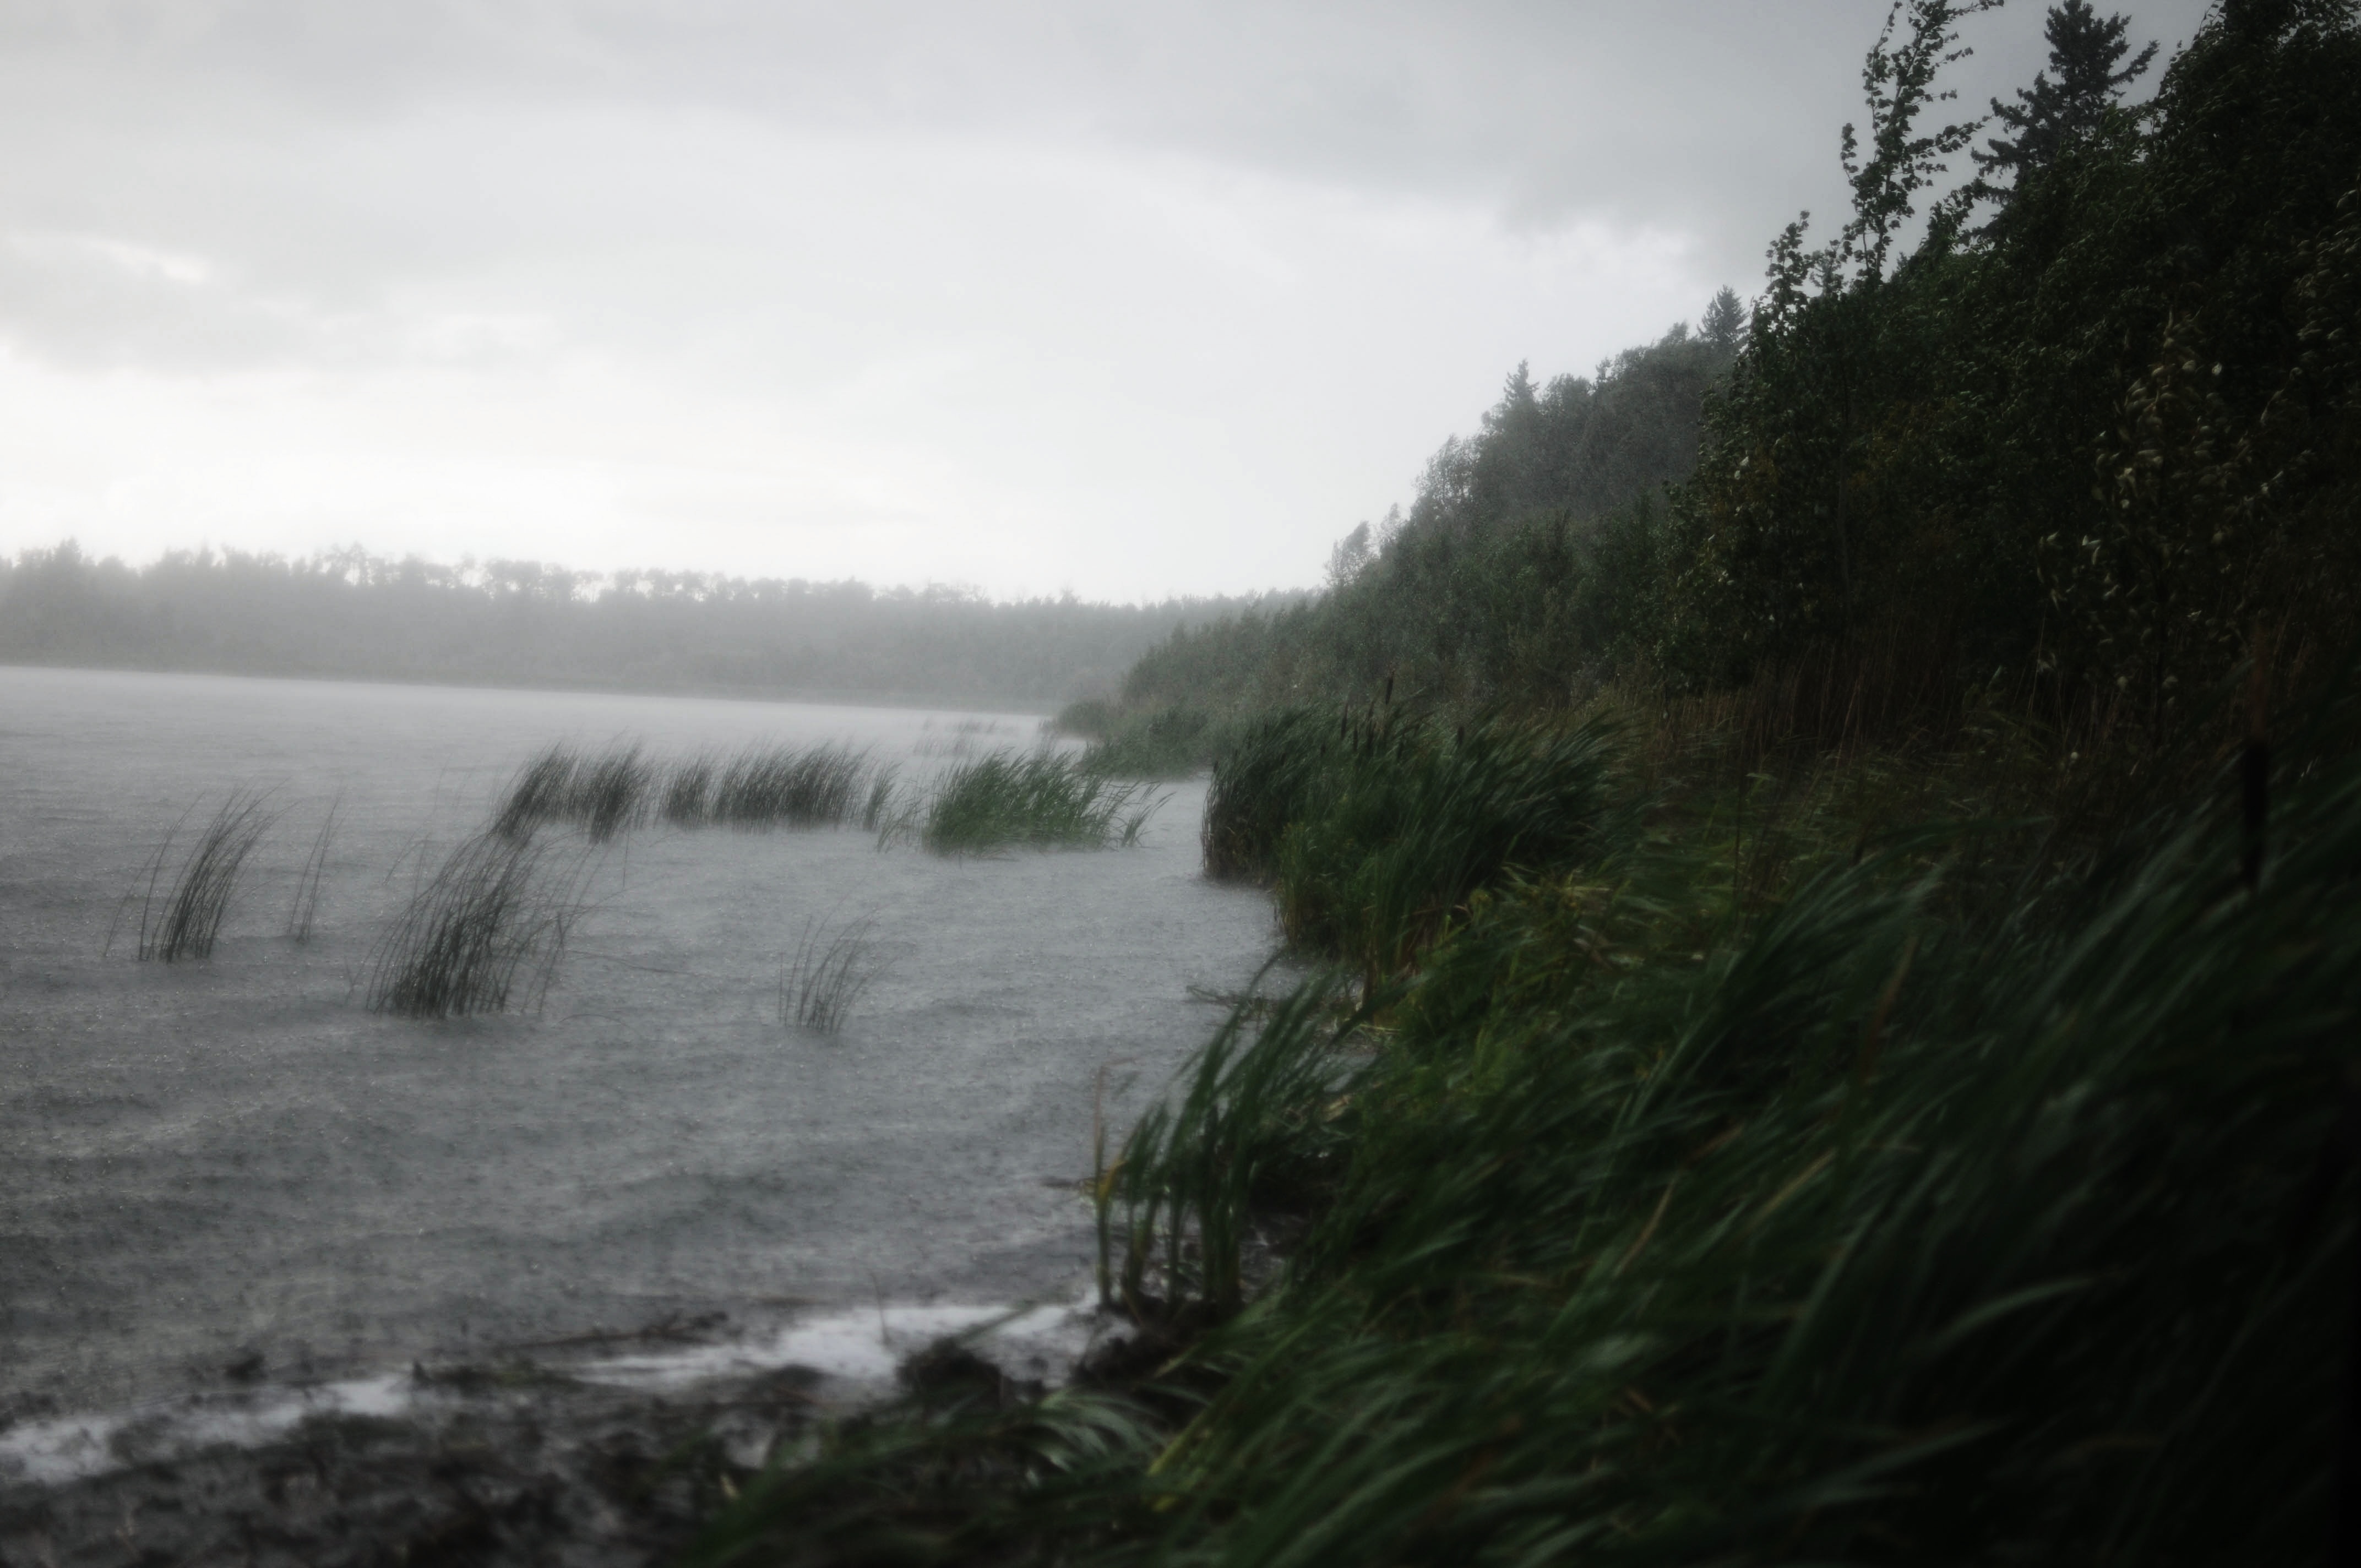
water, nature, forest, mist, morning, lake, river, stream, weather, rapid, reservoir, body of water, habitat, loch, natural environment, atmospheric phenomenon